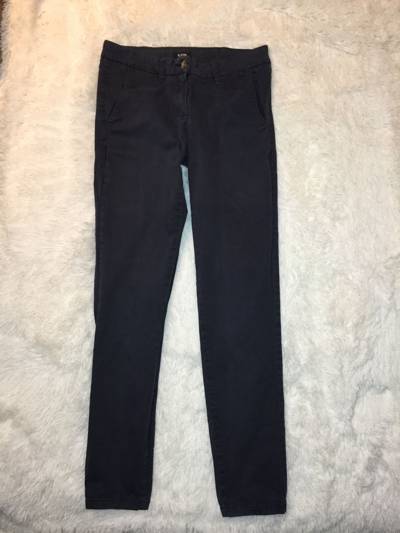
Waste category: clothes